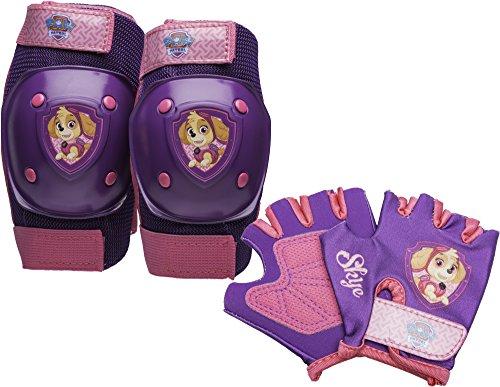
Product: Bell Paw Patrol Skye Pad & Glove Set
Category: Sports & Outdoors | Outdoor Recreation | Cycling | Kids' Bikes & Accessories | Kids' Protective Gear
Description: Padded gloves for comfort and palm protection.
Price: $12.88
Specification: Item Weight:         6.4 ounces    |Shipping Weight: 6.4 ounces (View shipping rates and policies)|ASIN: B0793HNPMB|Item model number: 8053614|    #19    in Kids' Cycling Protective Gear